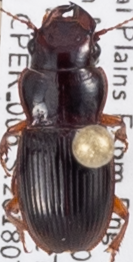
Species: Cratacanthus dubius
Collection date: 2018-07-19
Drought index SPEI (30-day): -0.9
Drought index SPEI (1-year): -0.1
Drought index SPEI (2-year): -0.46